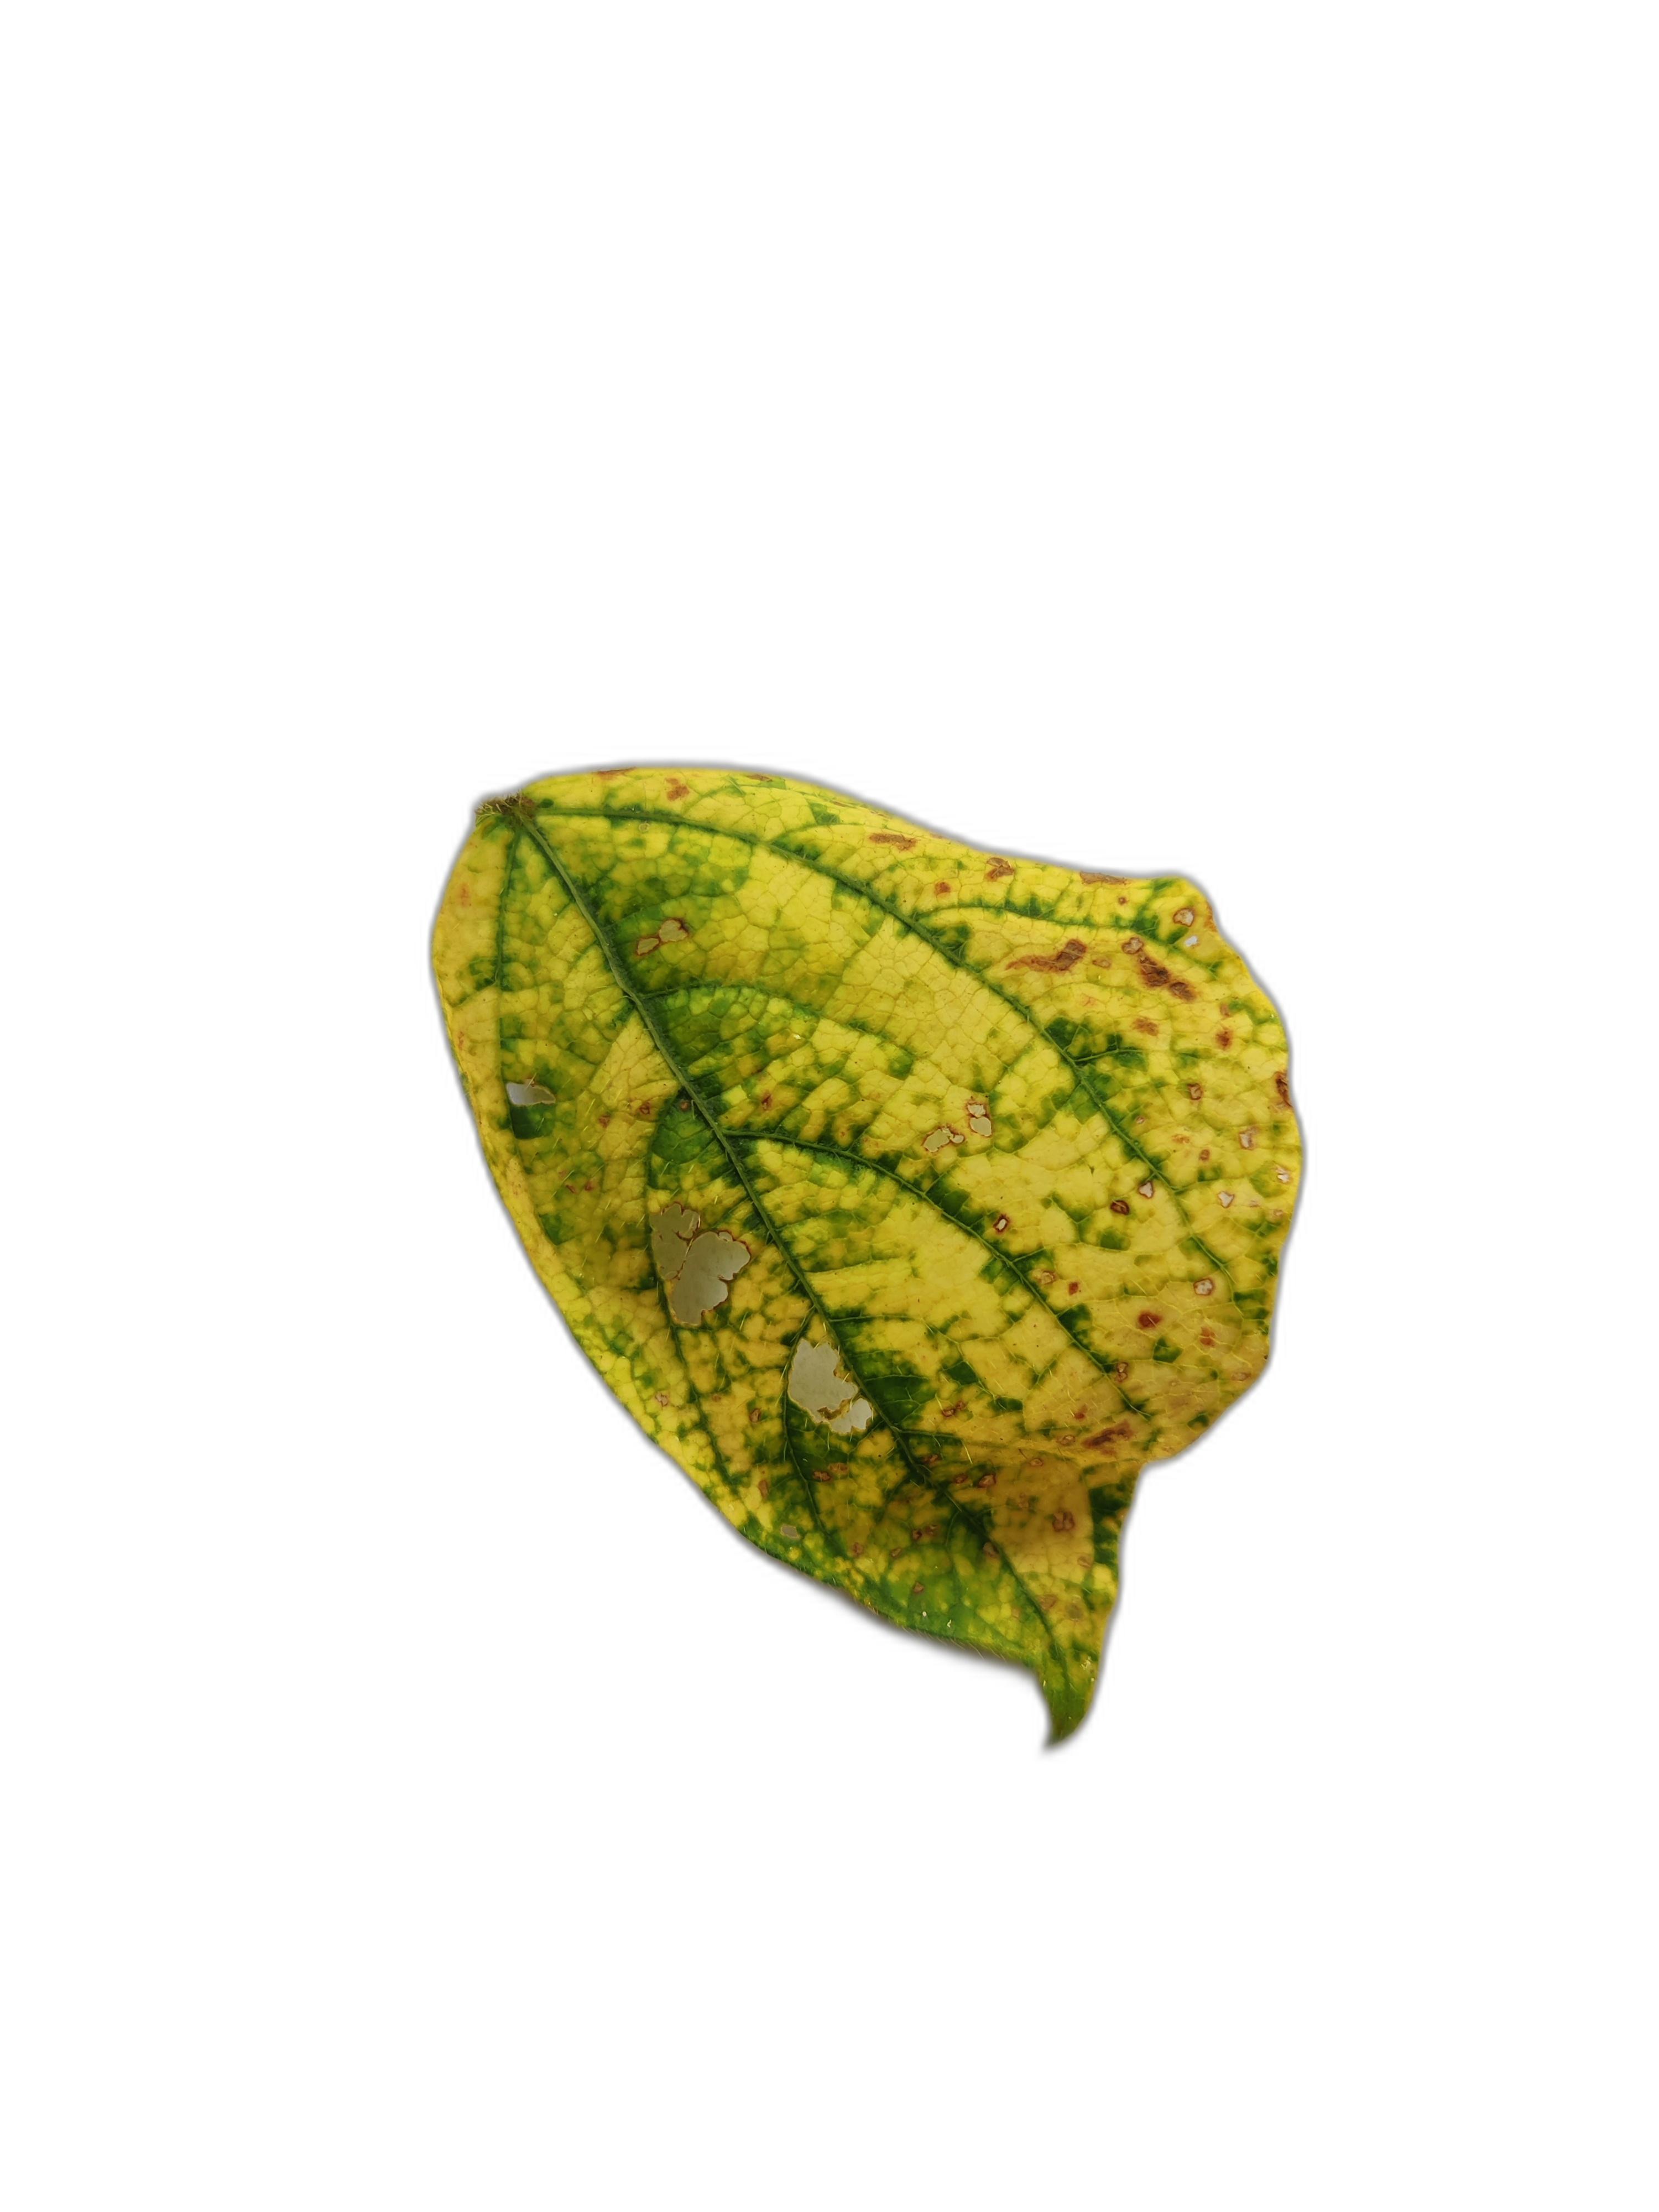
Label: Yellow Mosaic